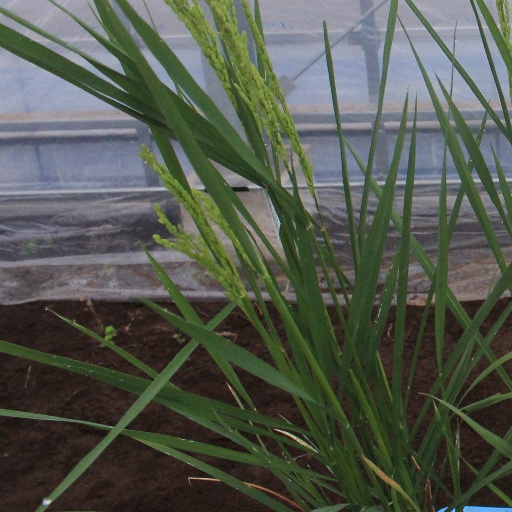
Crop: rice